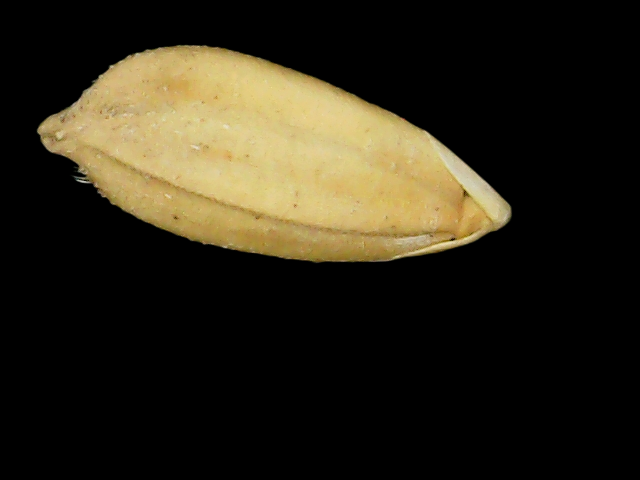
Rice variety: Binadhan08